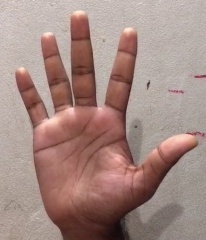
ASL sign: 5